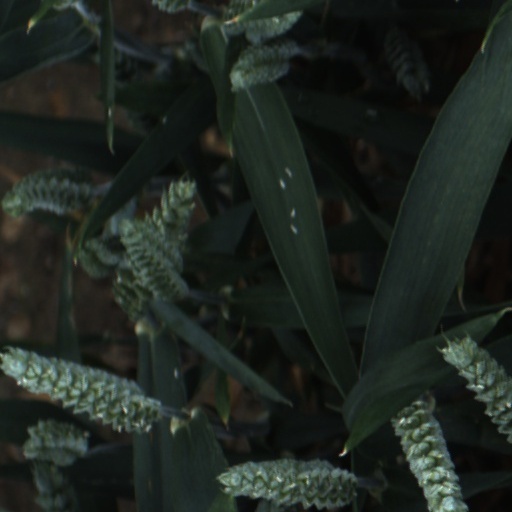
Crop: wheat